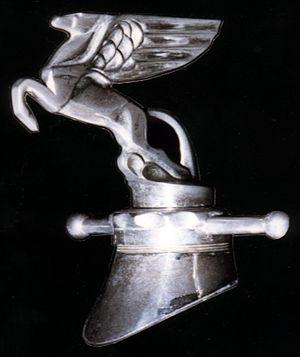
Jean Albert Grégoire, né le 7 juillet 1899 à Paris 17ᵉ et mort le 19 août 1992 à Neuilly-sur-Seine, est un ingénieur et un entrepreneur français qui fut l'un des grands pionniers de la « traction avant » dans le monde et notamment le premier en France. Il prôna également l'utilisation des alliages d'aluminium dans la technique automobile. Il a ainsi participé à de nombreux projets dans le domaine de l'automobile au milieu du XXᵉ siècle.